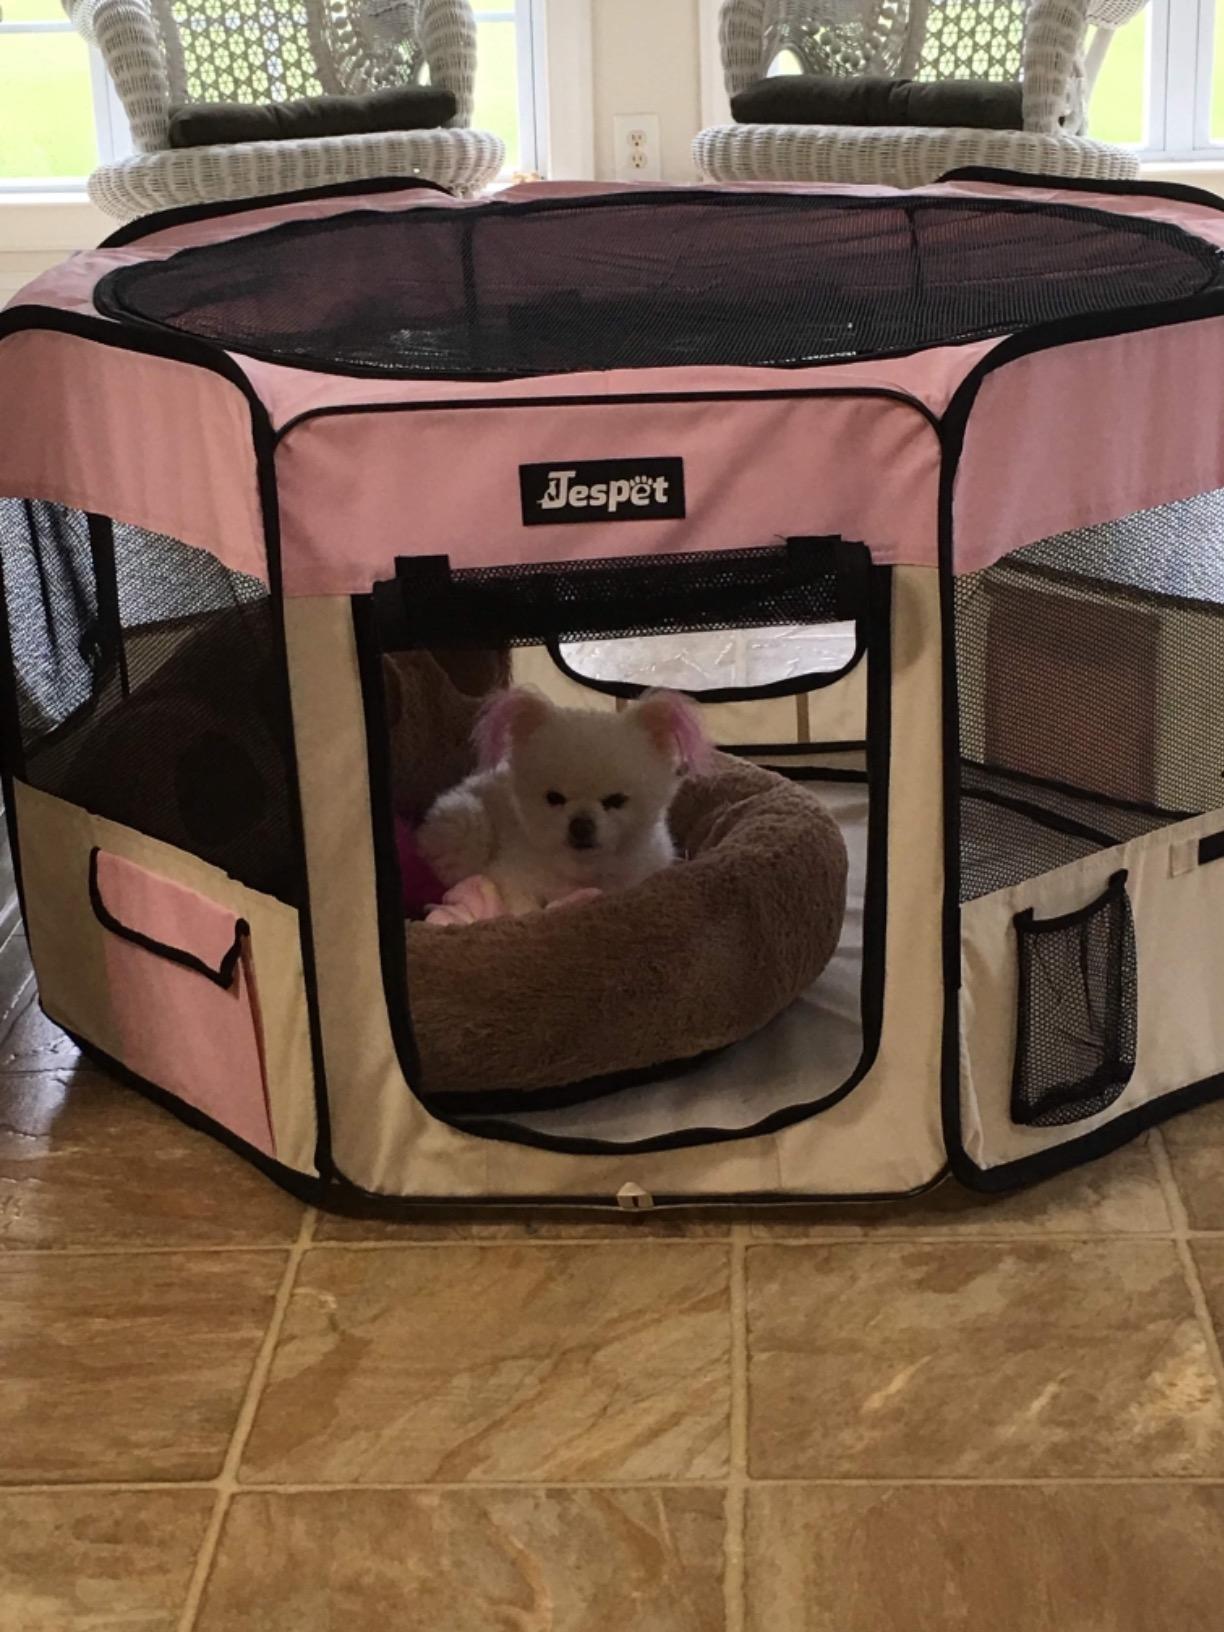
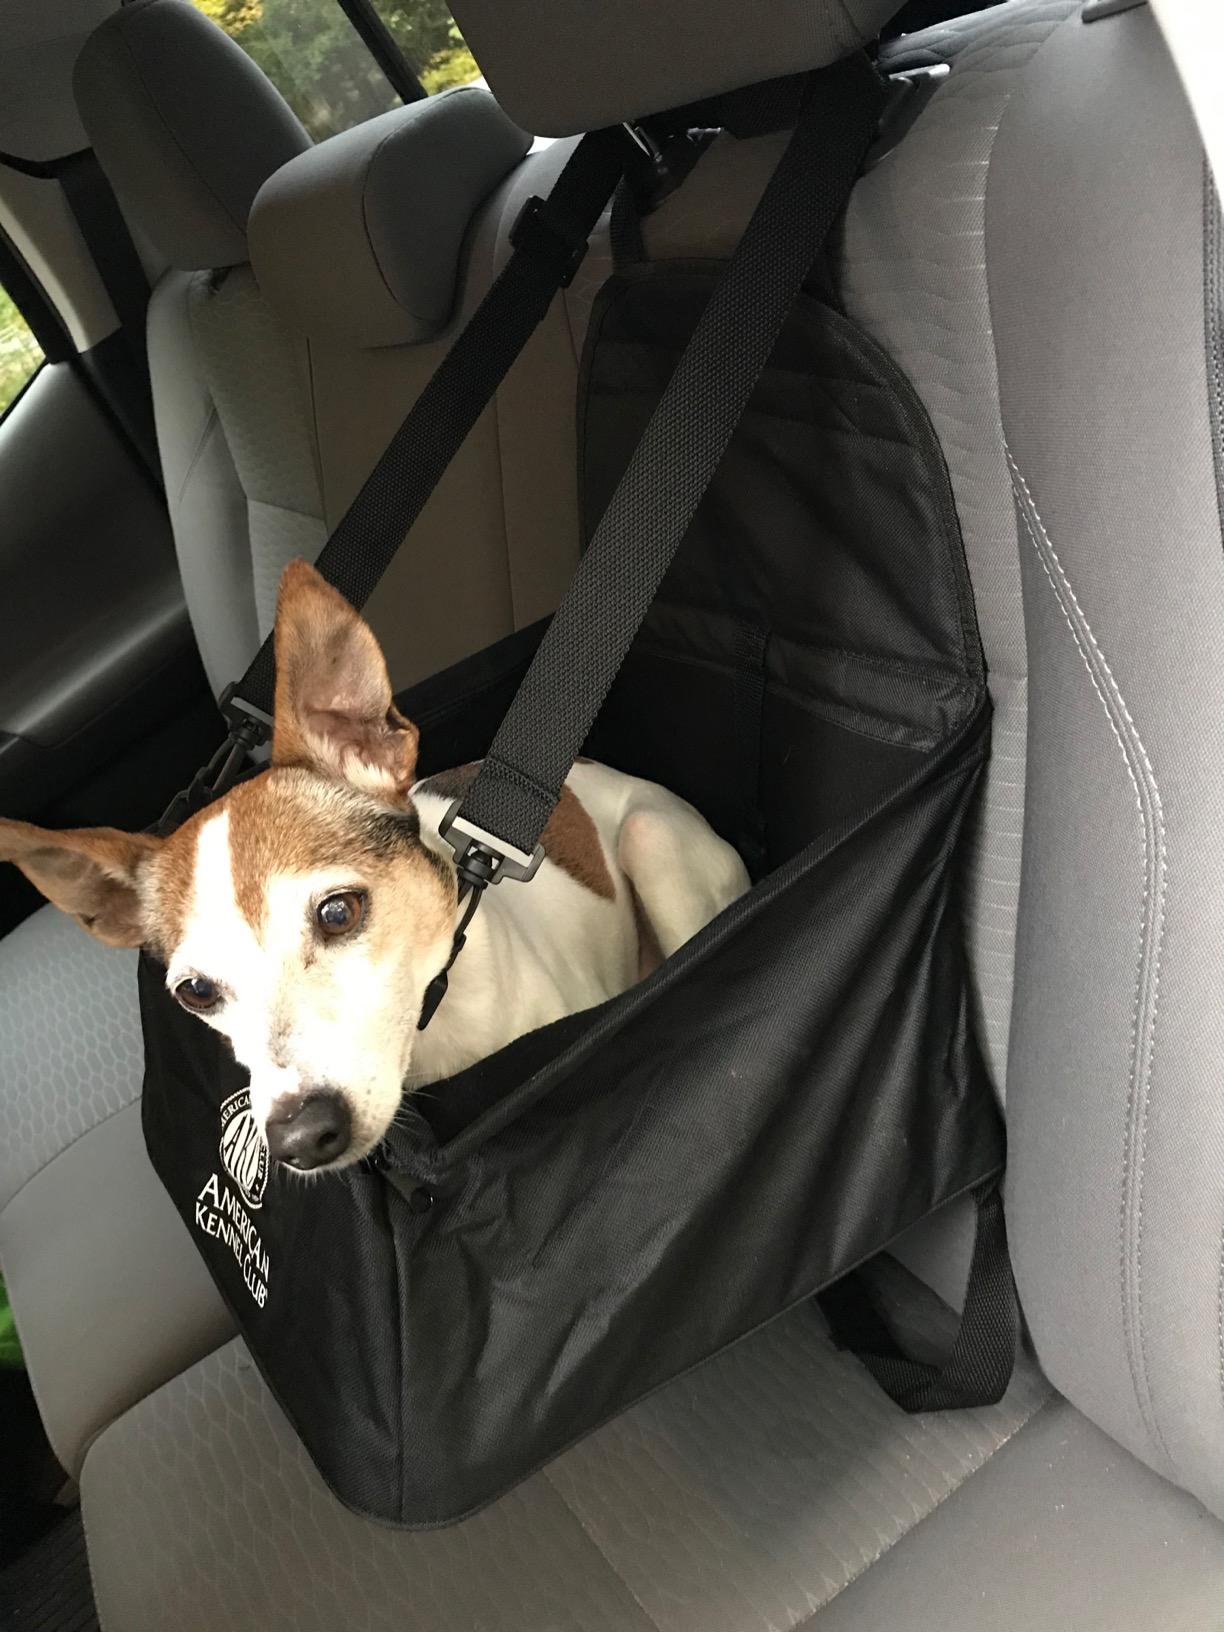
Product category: items_kennel
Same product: no